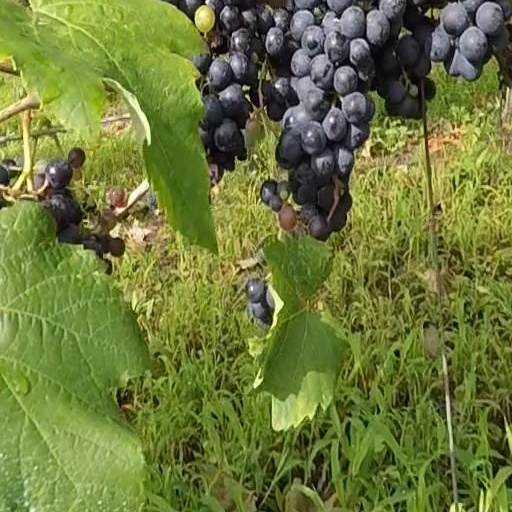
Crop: grape